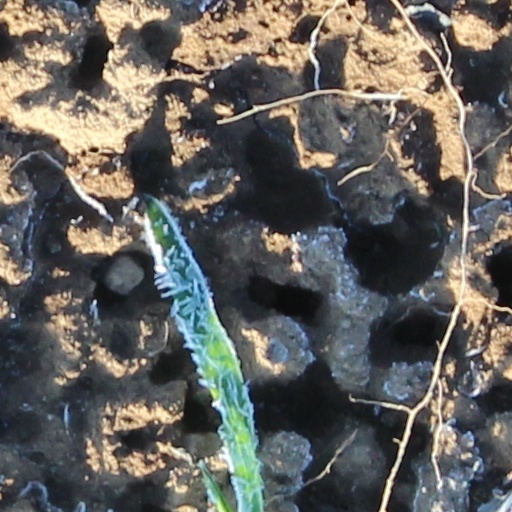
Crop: wheat